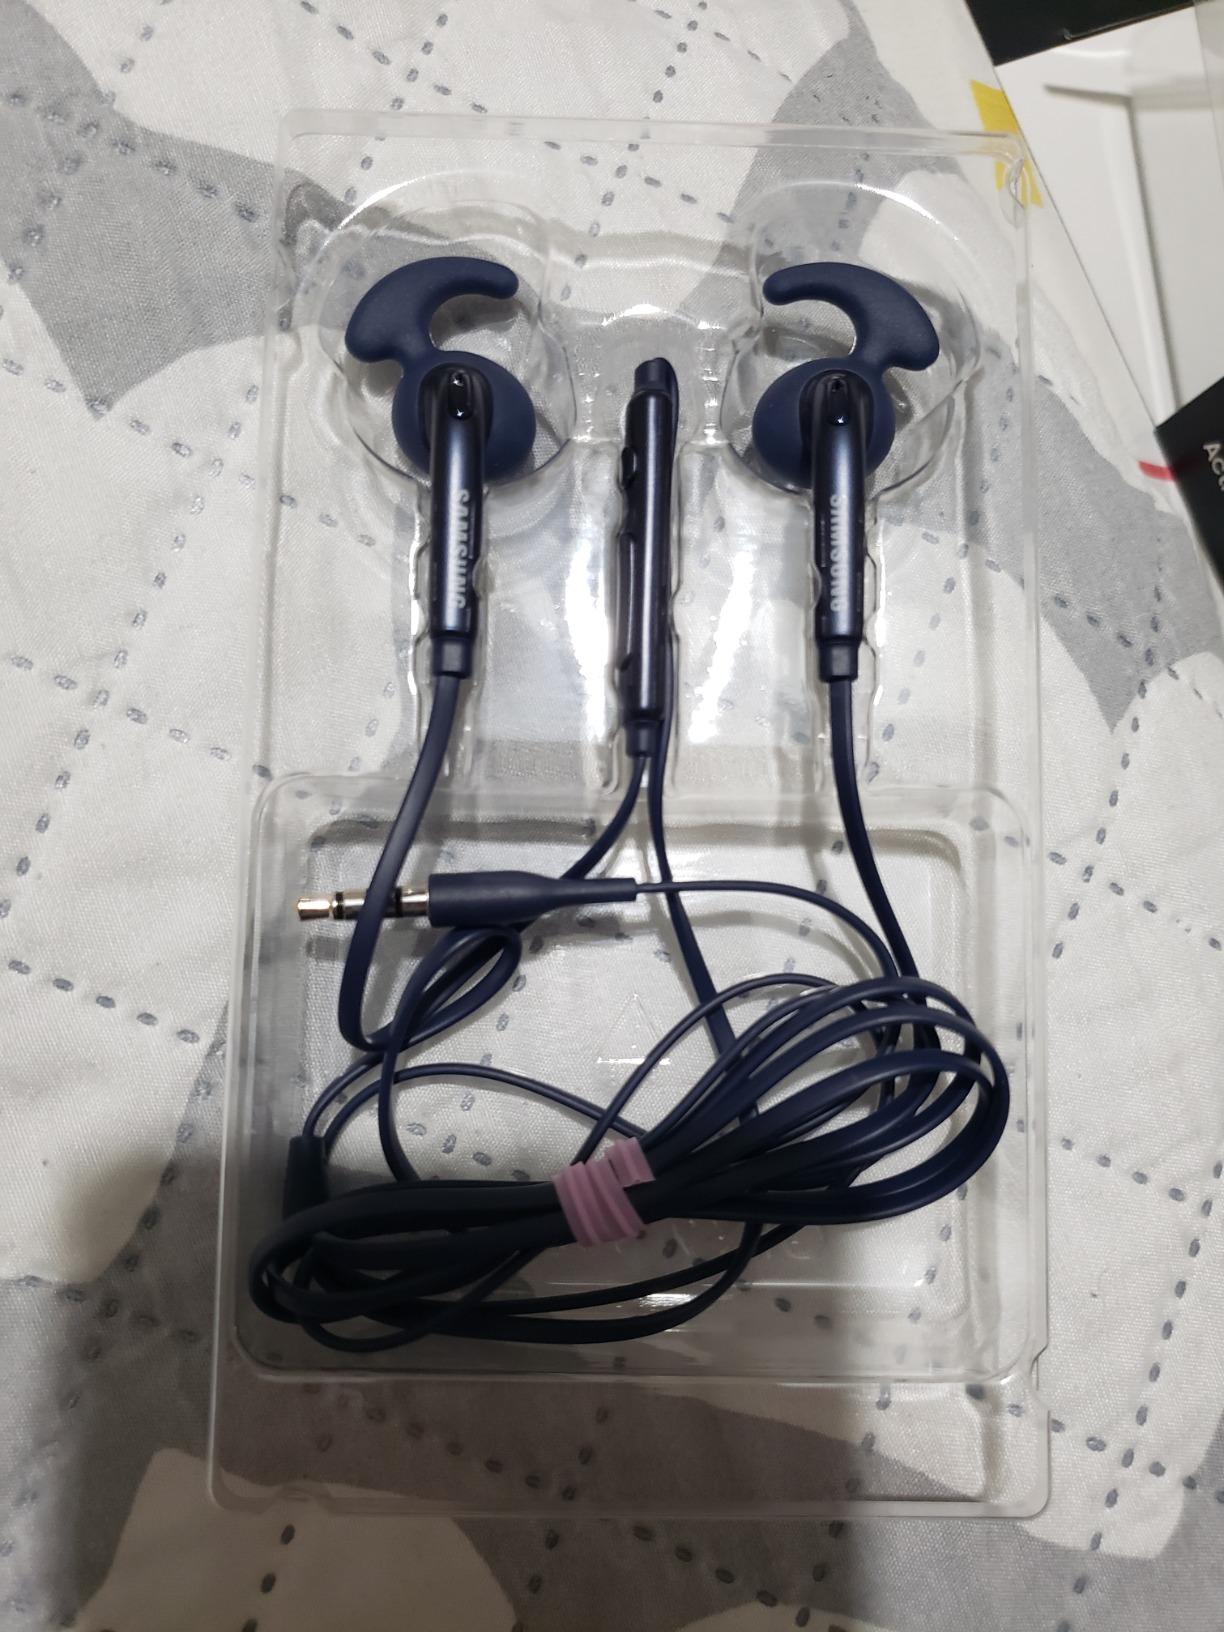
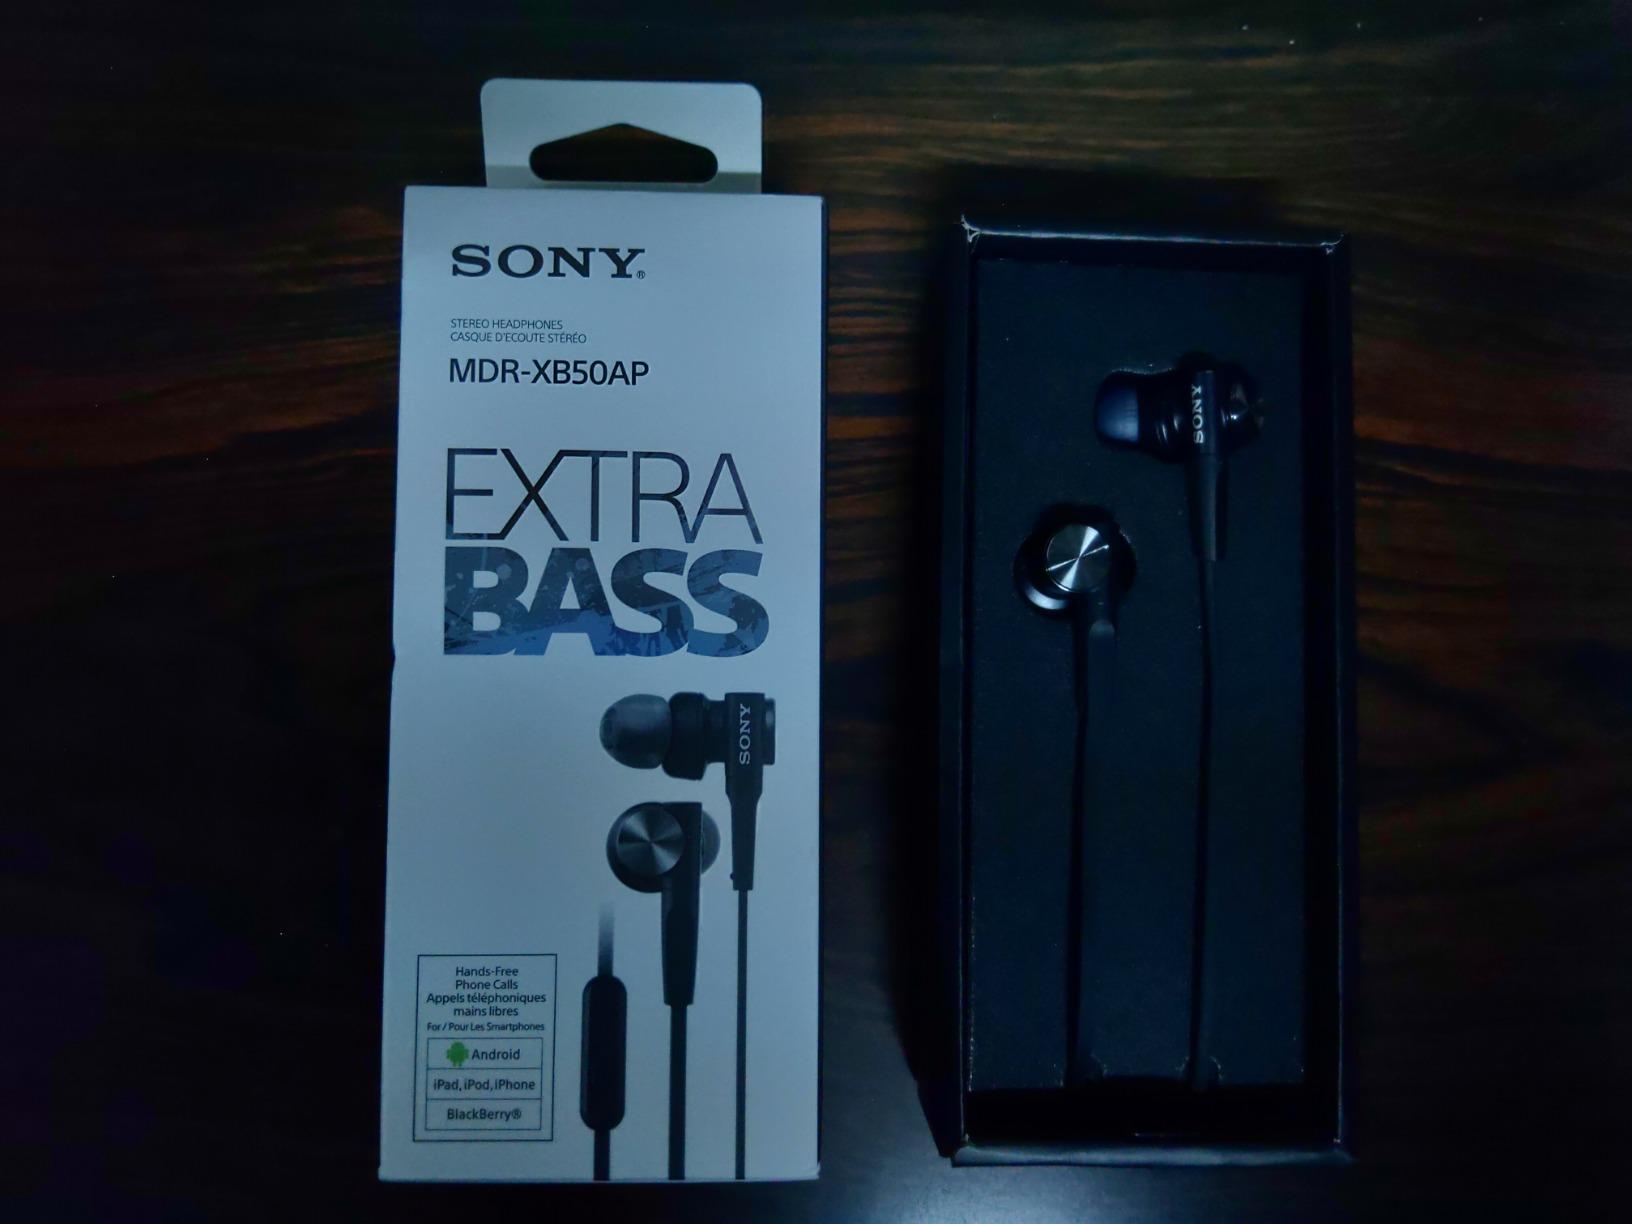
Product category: headphones
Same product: no